Welford Park

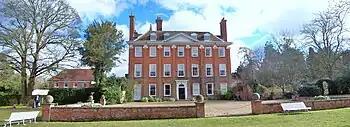
Welford Park House

Welford Park is a country house and estate in the village of Welford in the English county of Berkshire, situated 5.2 miles northwest of Newbury and 10.9 miles south of Wantage. It is a Grade I-listed building.